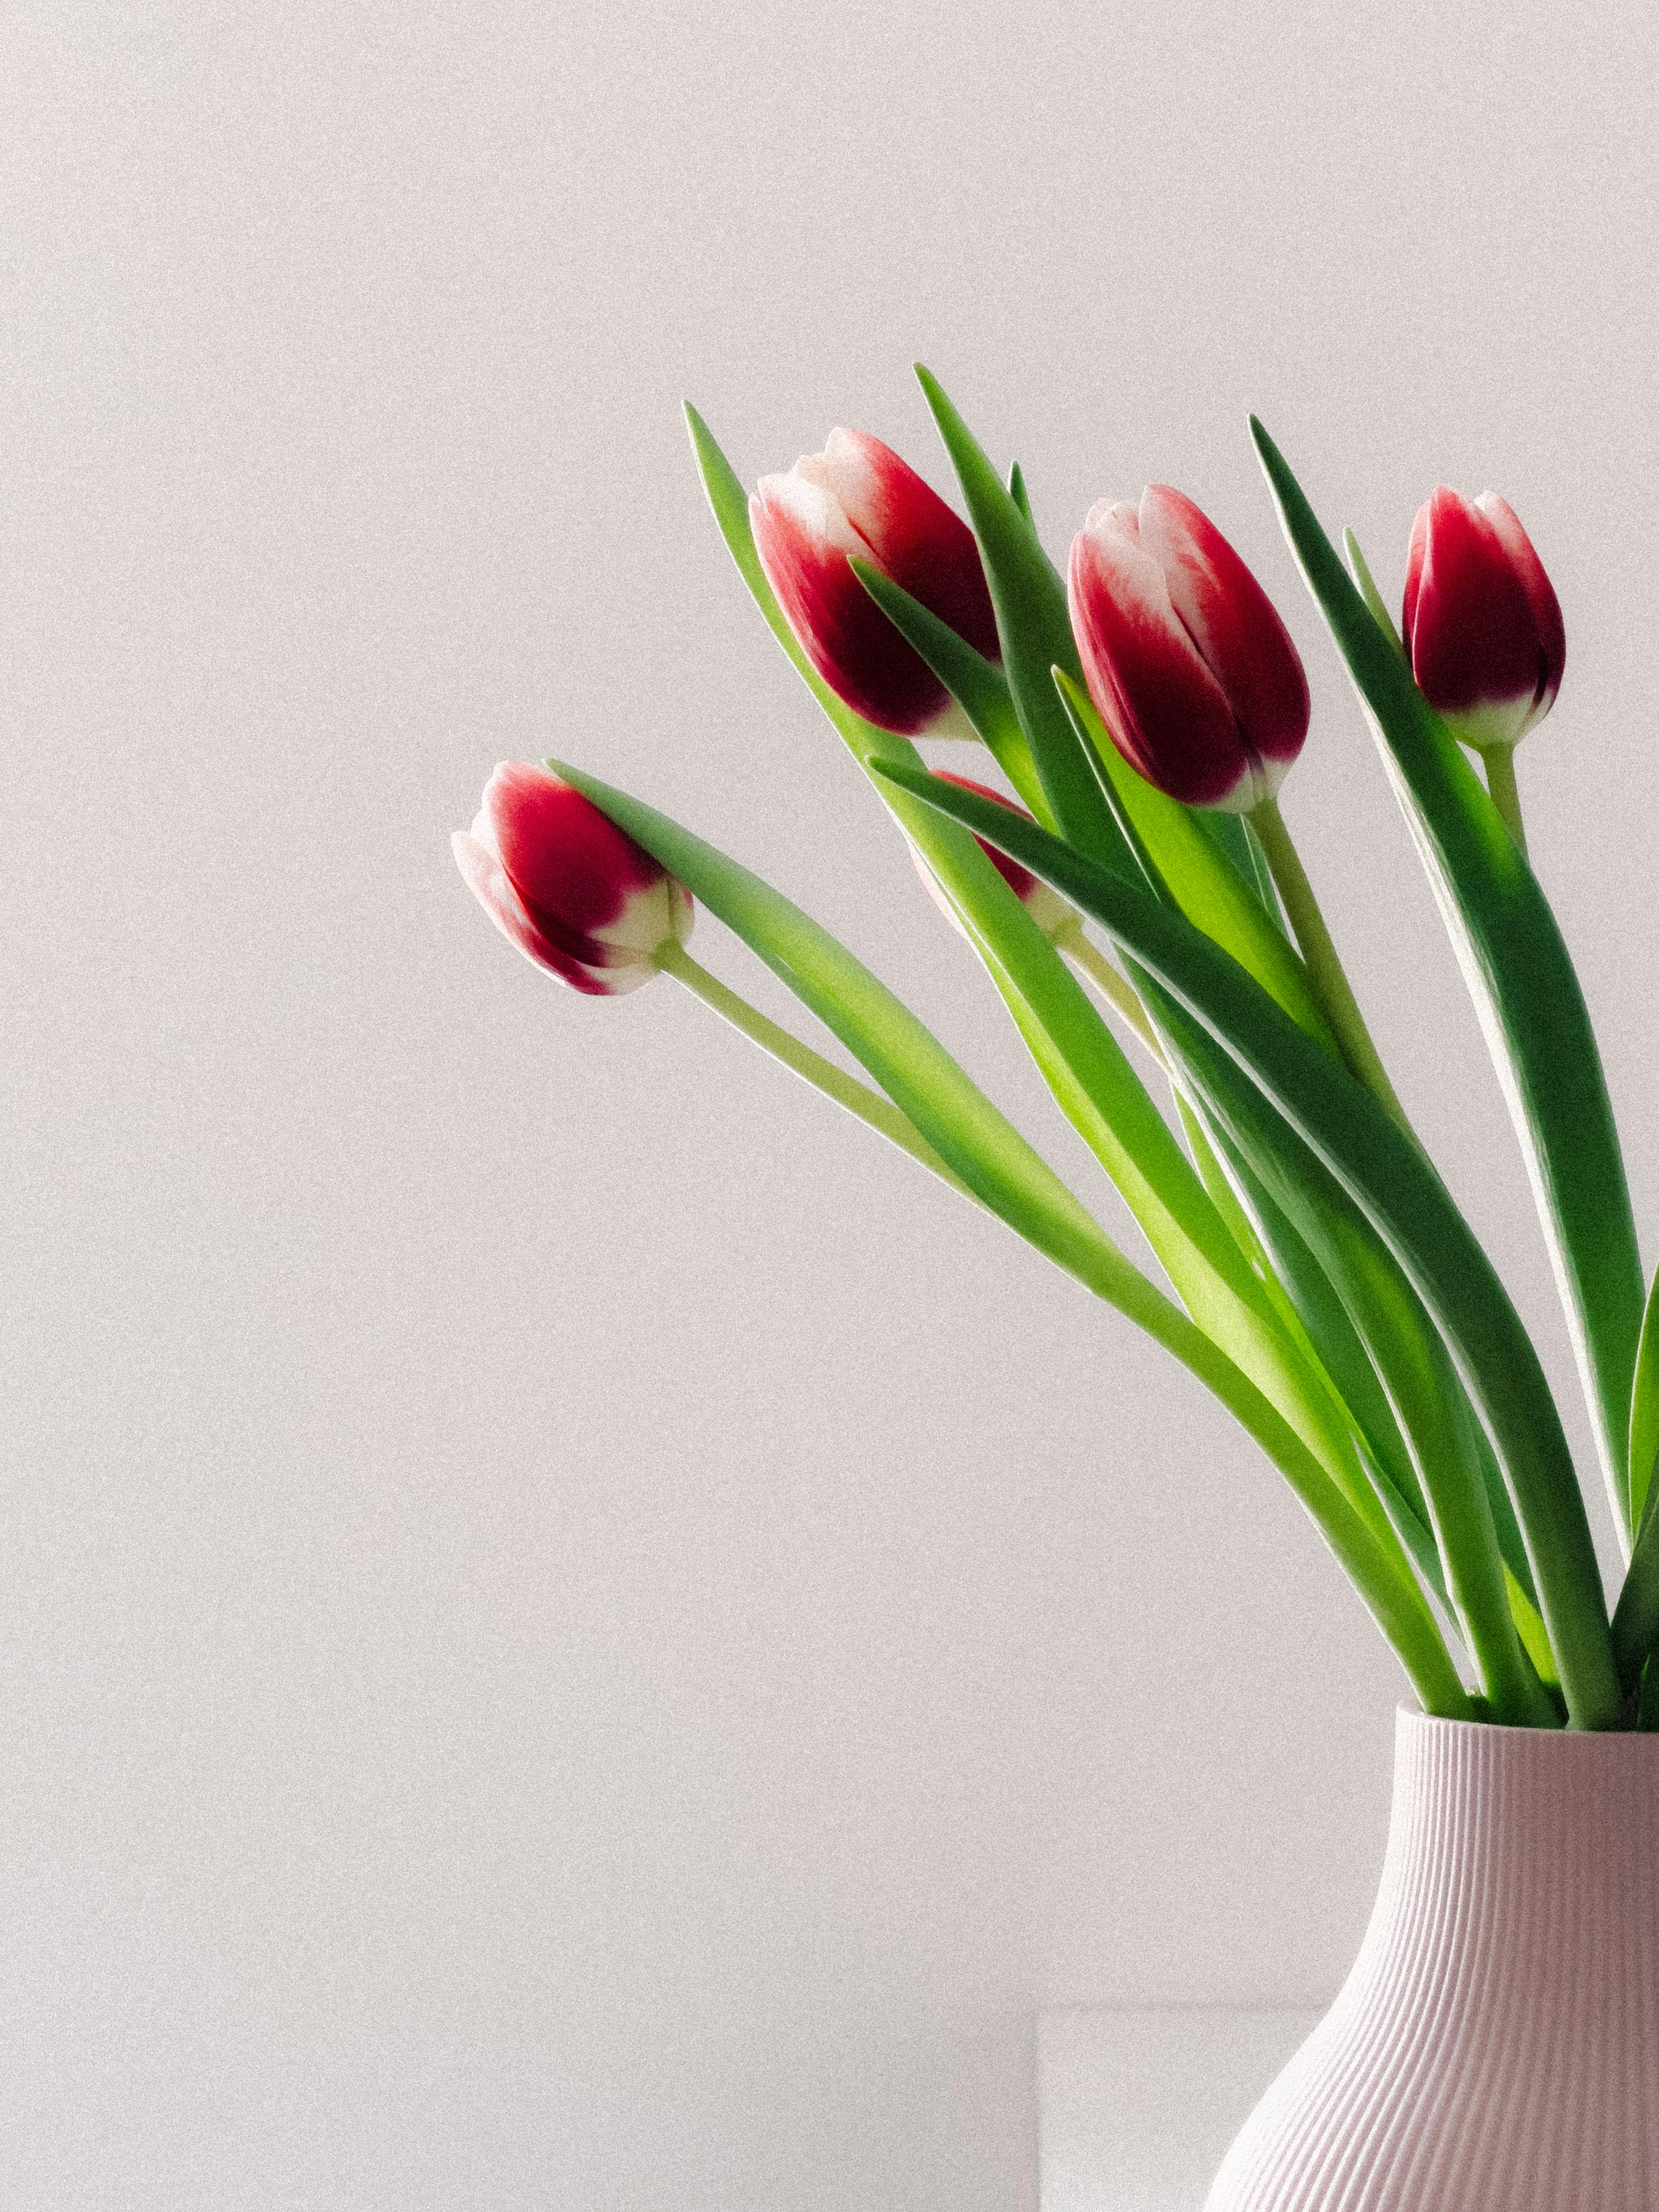
flower, plant, petal, terrestrial plant, flowering plant, flower arranging, creative arts, houseplant, bouquet, cut flowers, artifact, flowerpot, floral design, event, Pedicel, vase, art, floristry, carmine, plant stem, still life photography, bulb, magenta, lily family, still life, artificial flower, artwork, anthurium, interior design, herbaceous plant, coquelicot